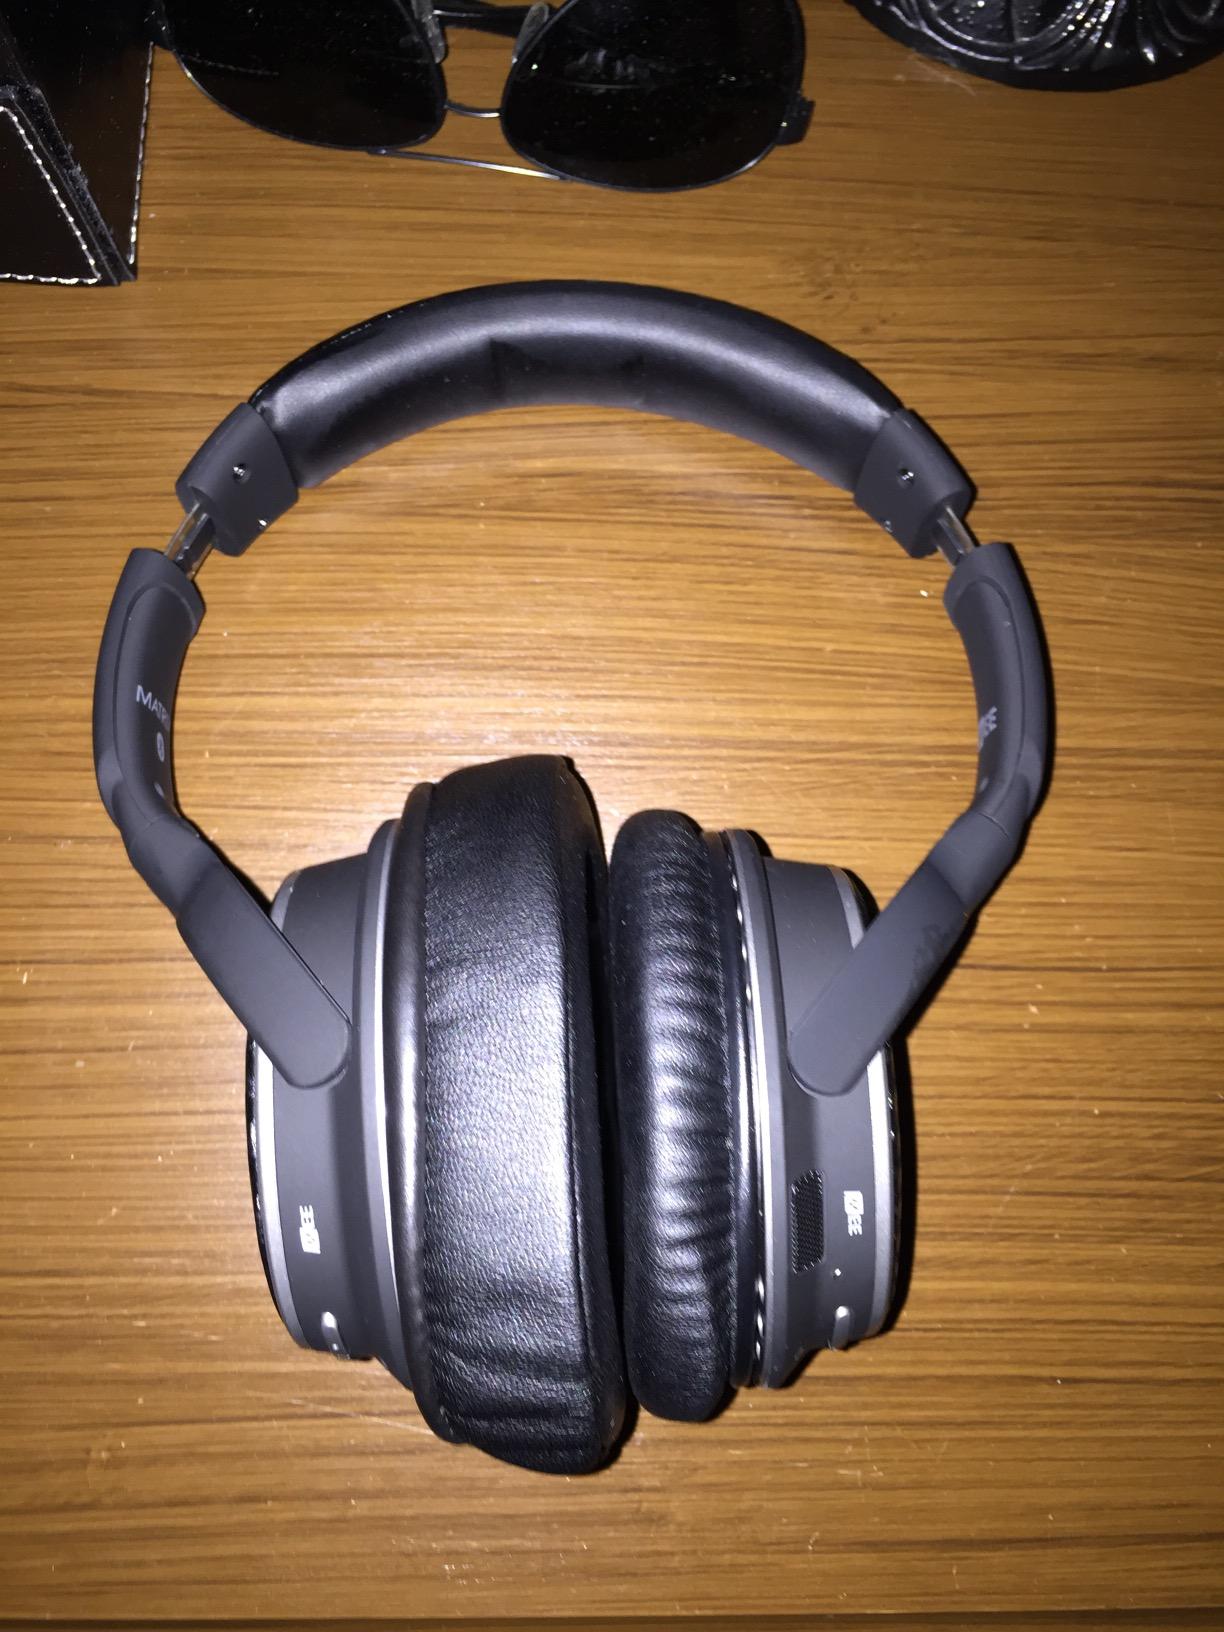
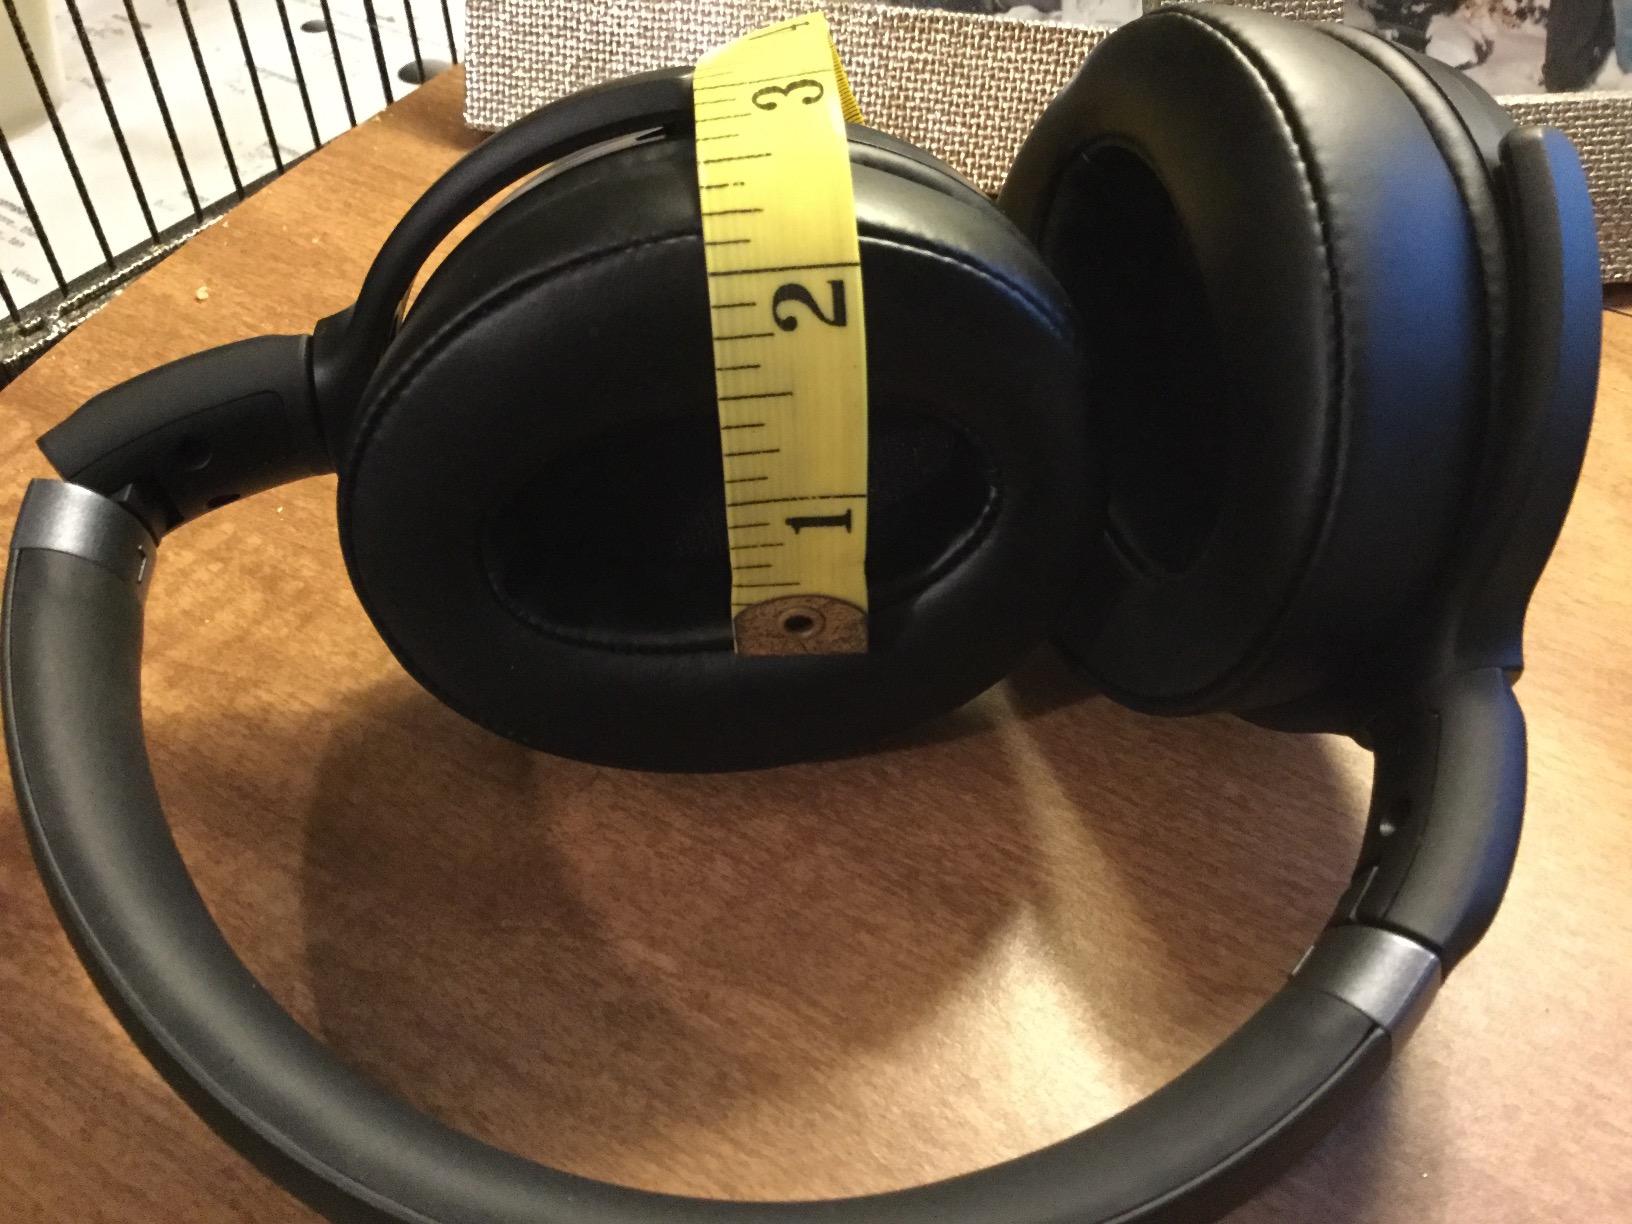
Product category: headphones
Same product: no